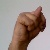
The image shows a hand gesture representing the letter 'N' in Indian Sign Language.